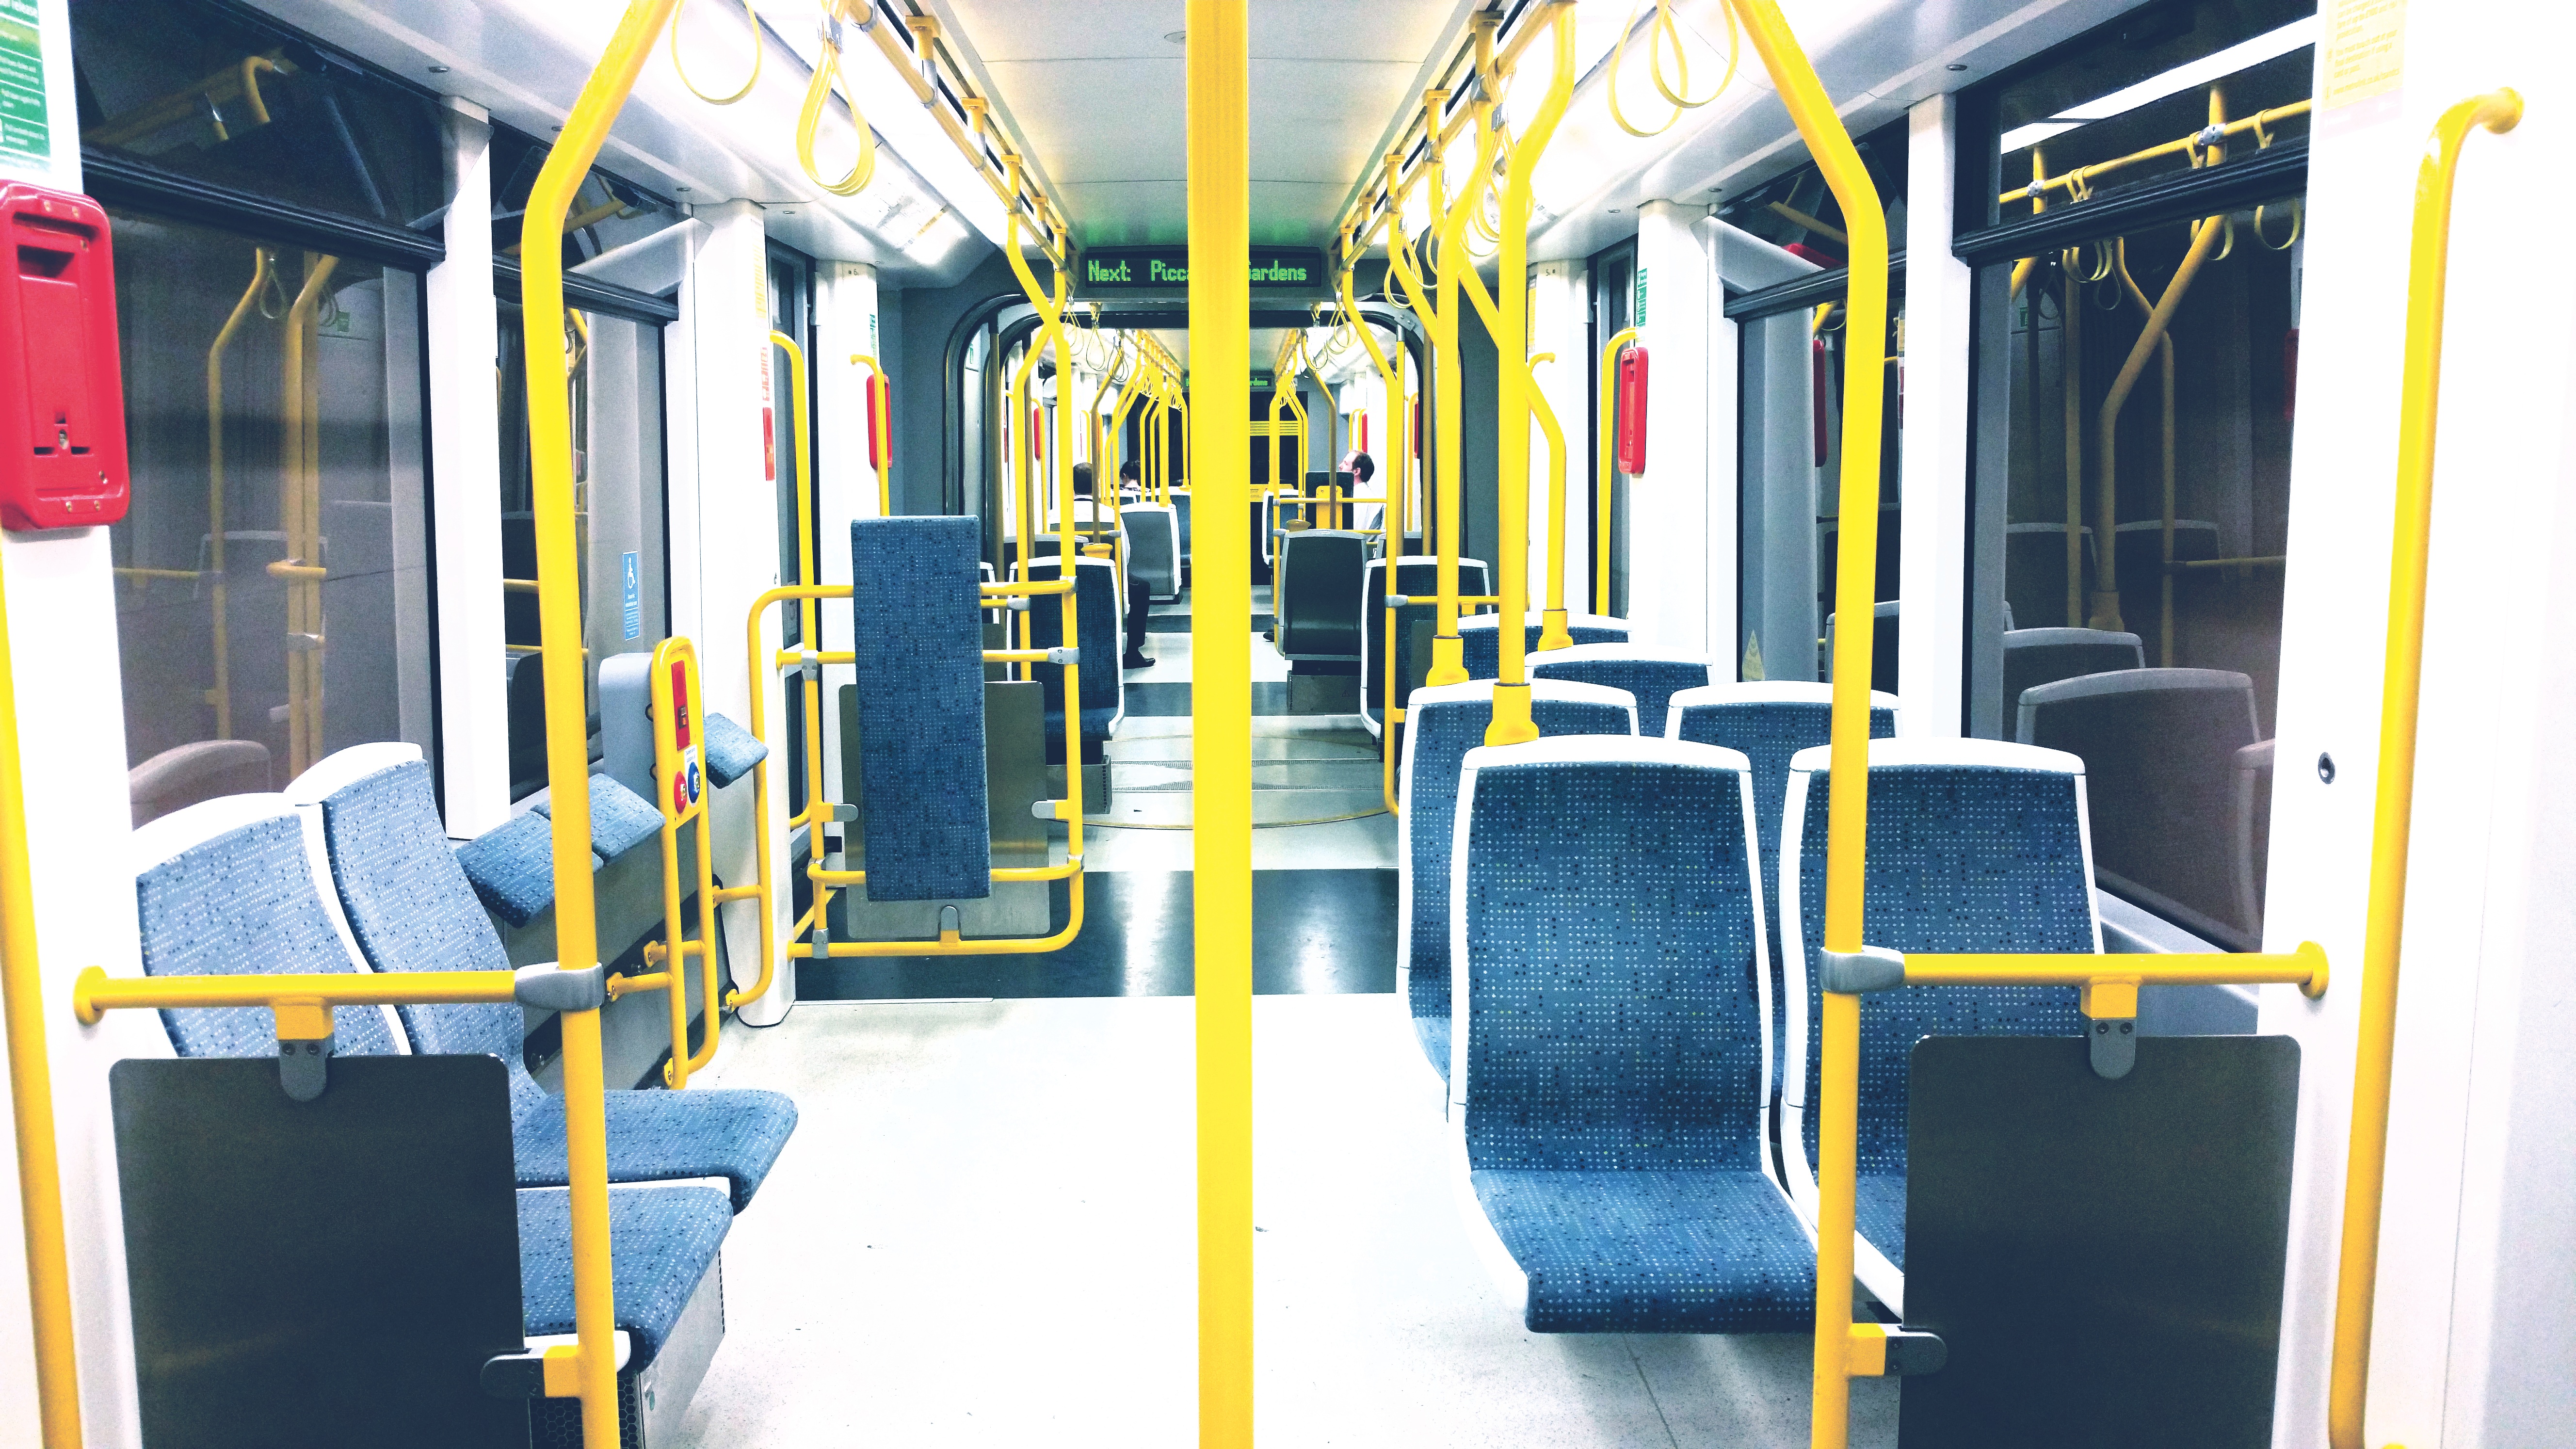
transport, vehicle, public transport, bus, passenger, commercial vehicle, land vehicle